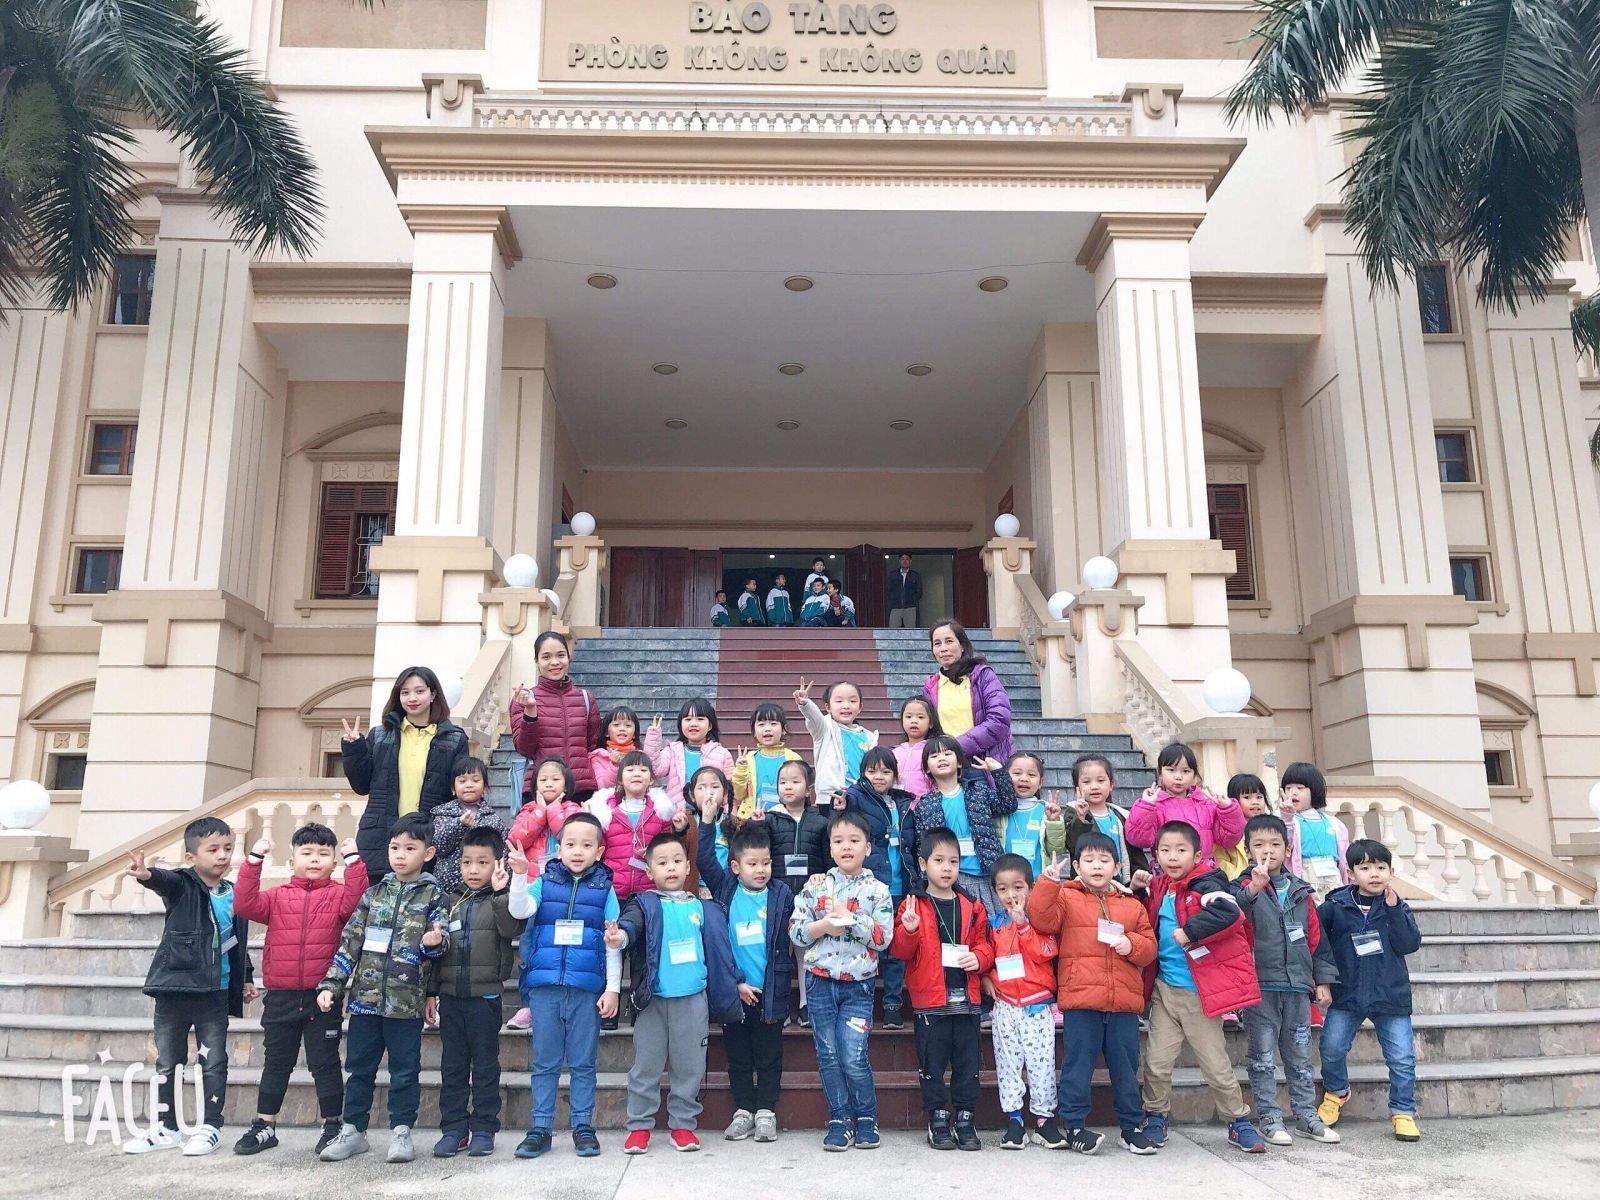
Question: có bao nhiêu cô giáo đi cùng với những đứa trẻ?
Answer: có ba cô giáo đi cùng với đám trẻ